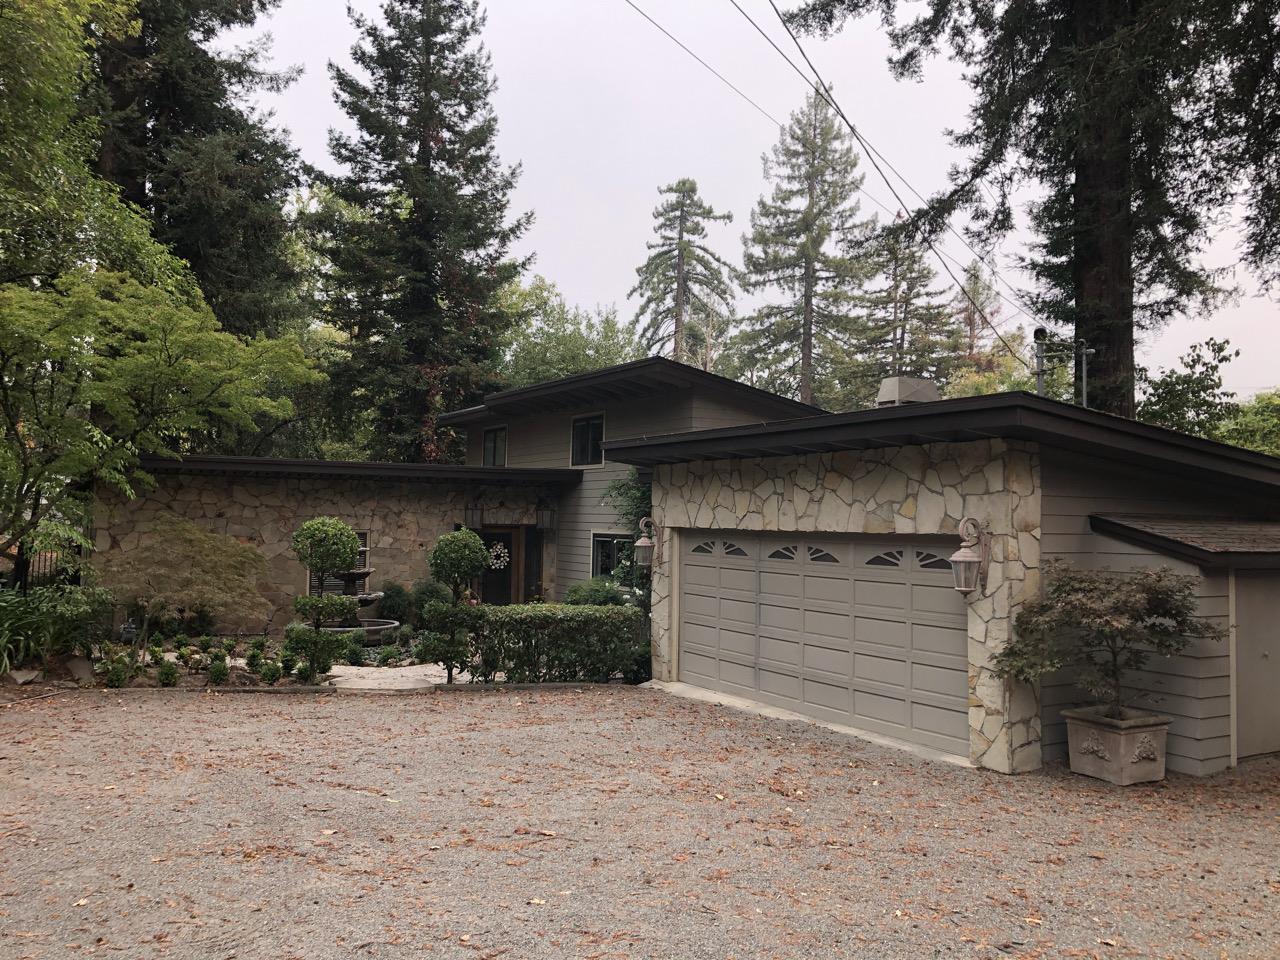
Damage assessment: no_damage